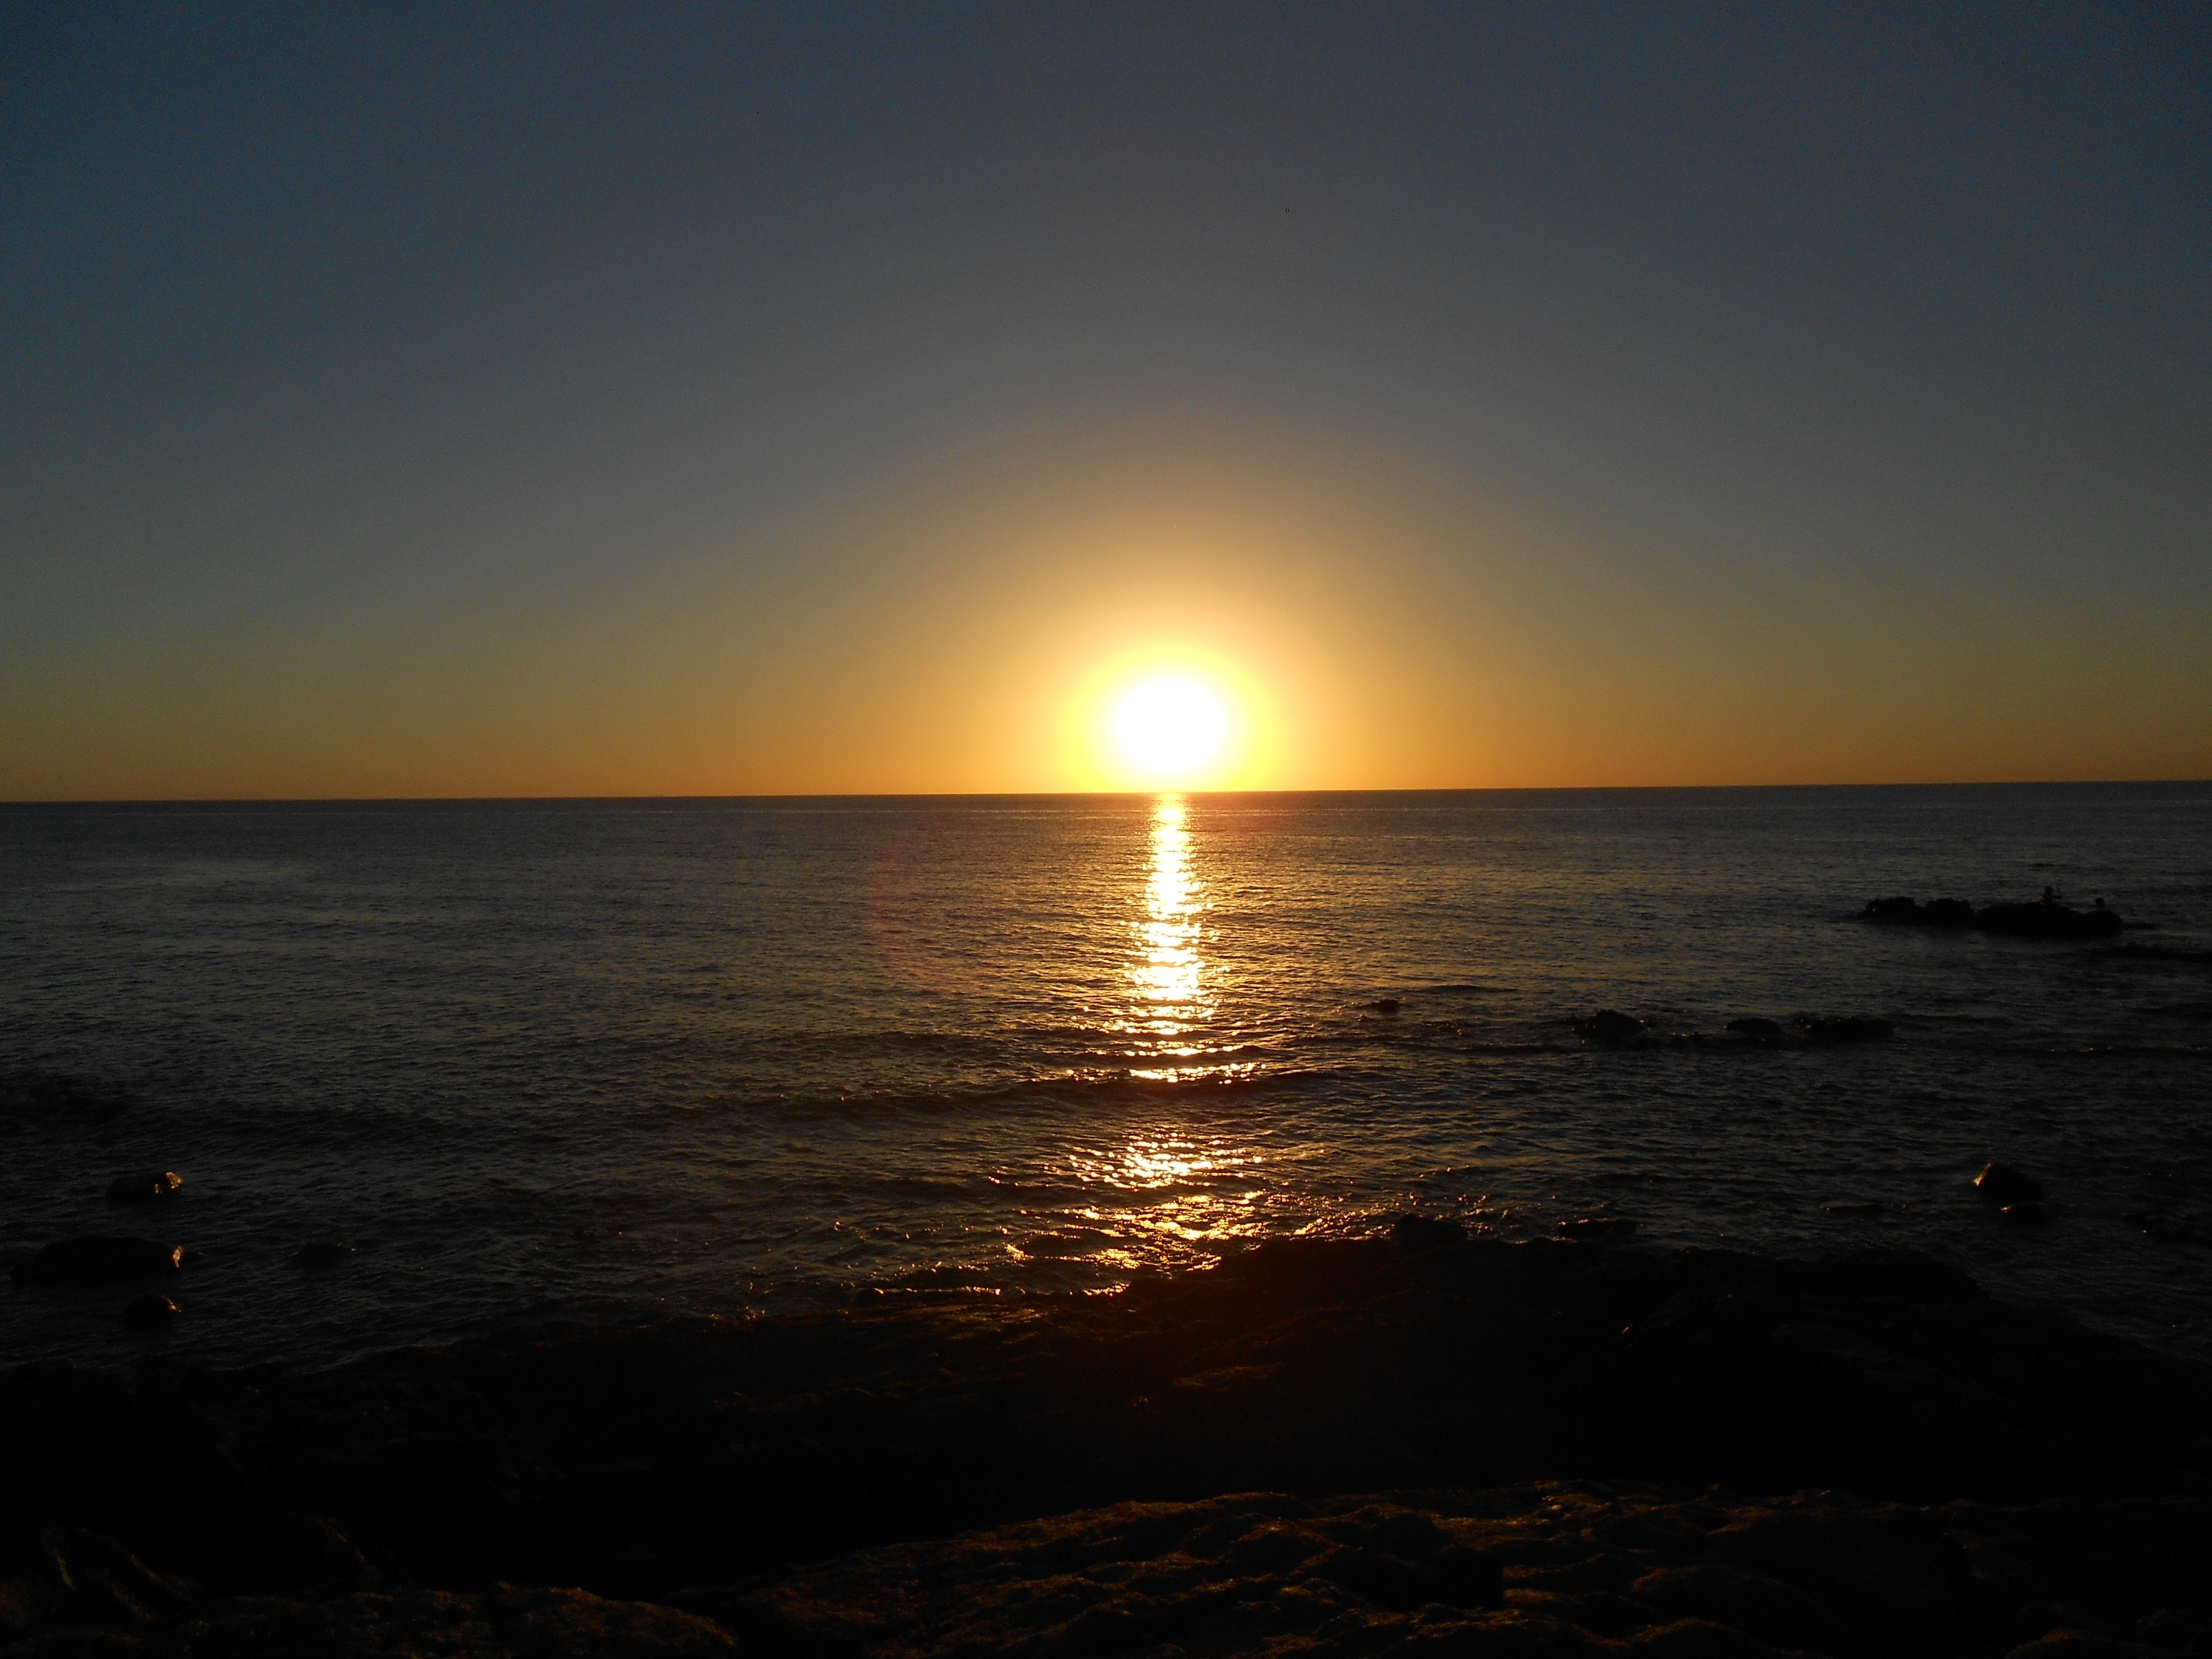
beach, landscape, sea, coast, ocean, horizon, sky, sun, sunrise, sunset, sunlight, morning, shore, wave, dawn, dusk, evening, body of water, afterglow, astronomical object, wind wave